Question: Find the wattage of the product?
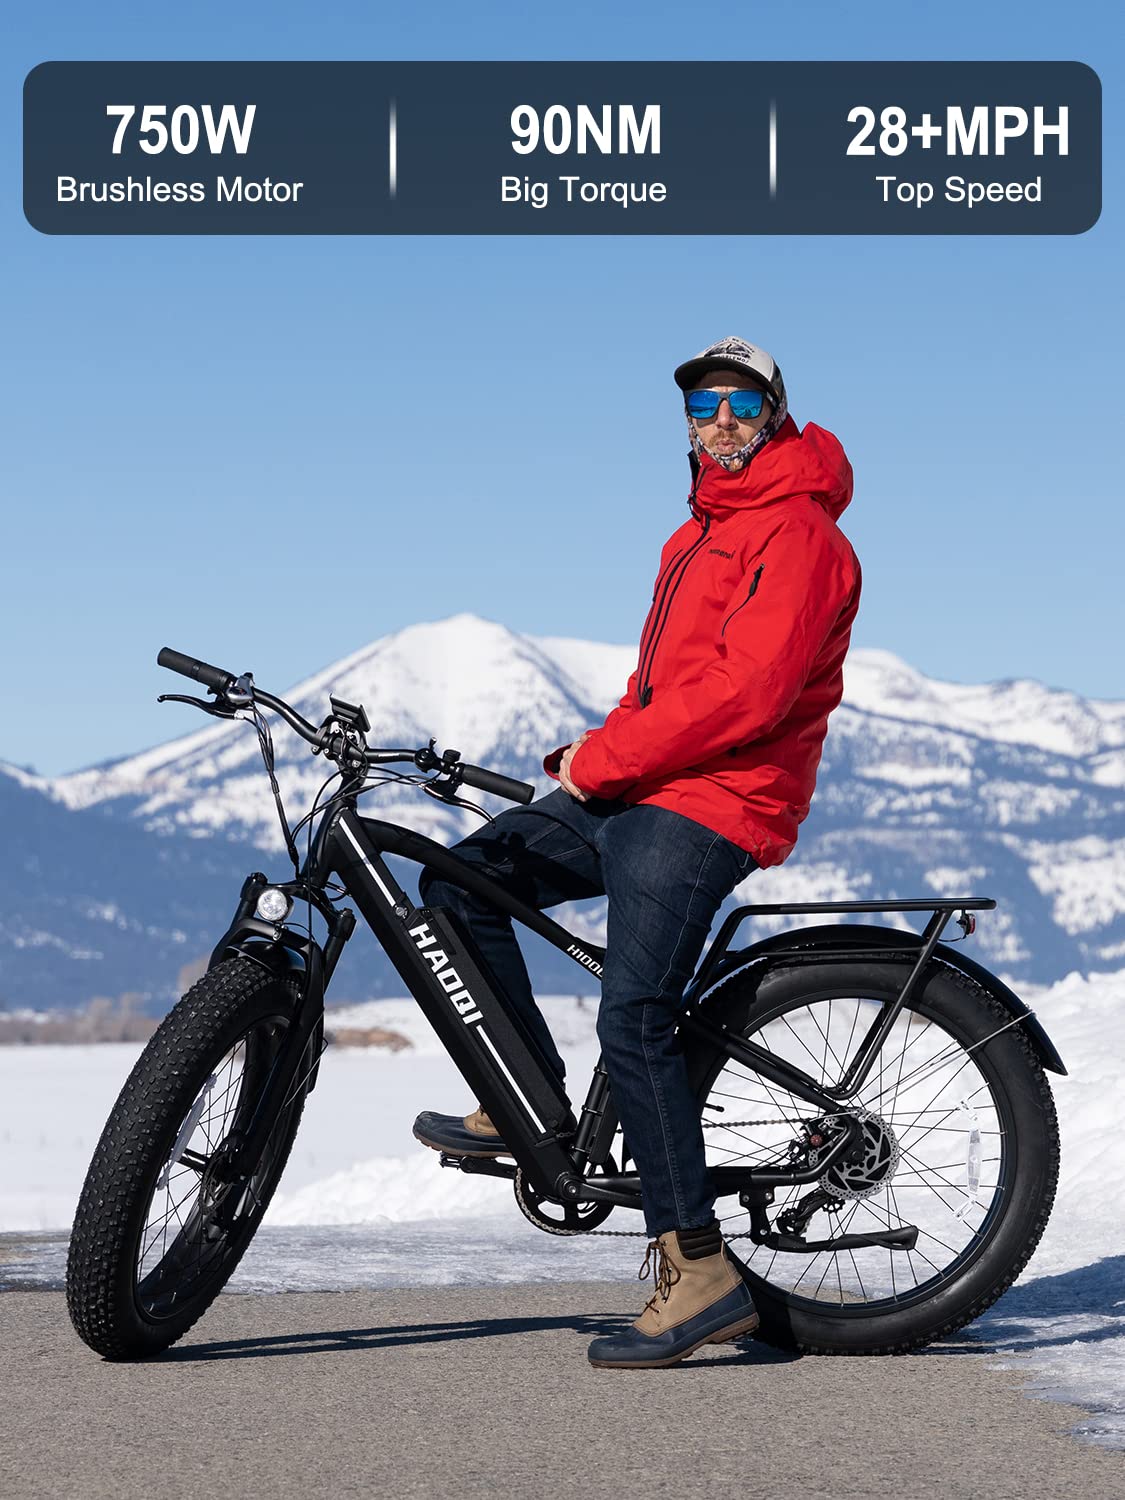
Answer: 750.0 watt